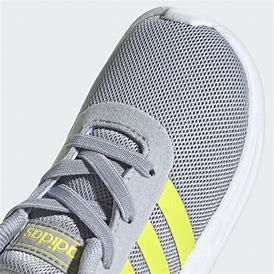
Brand: Adidas
Model: Lite Racer 2